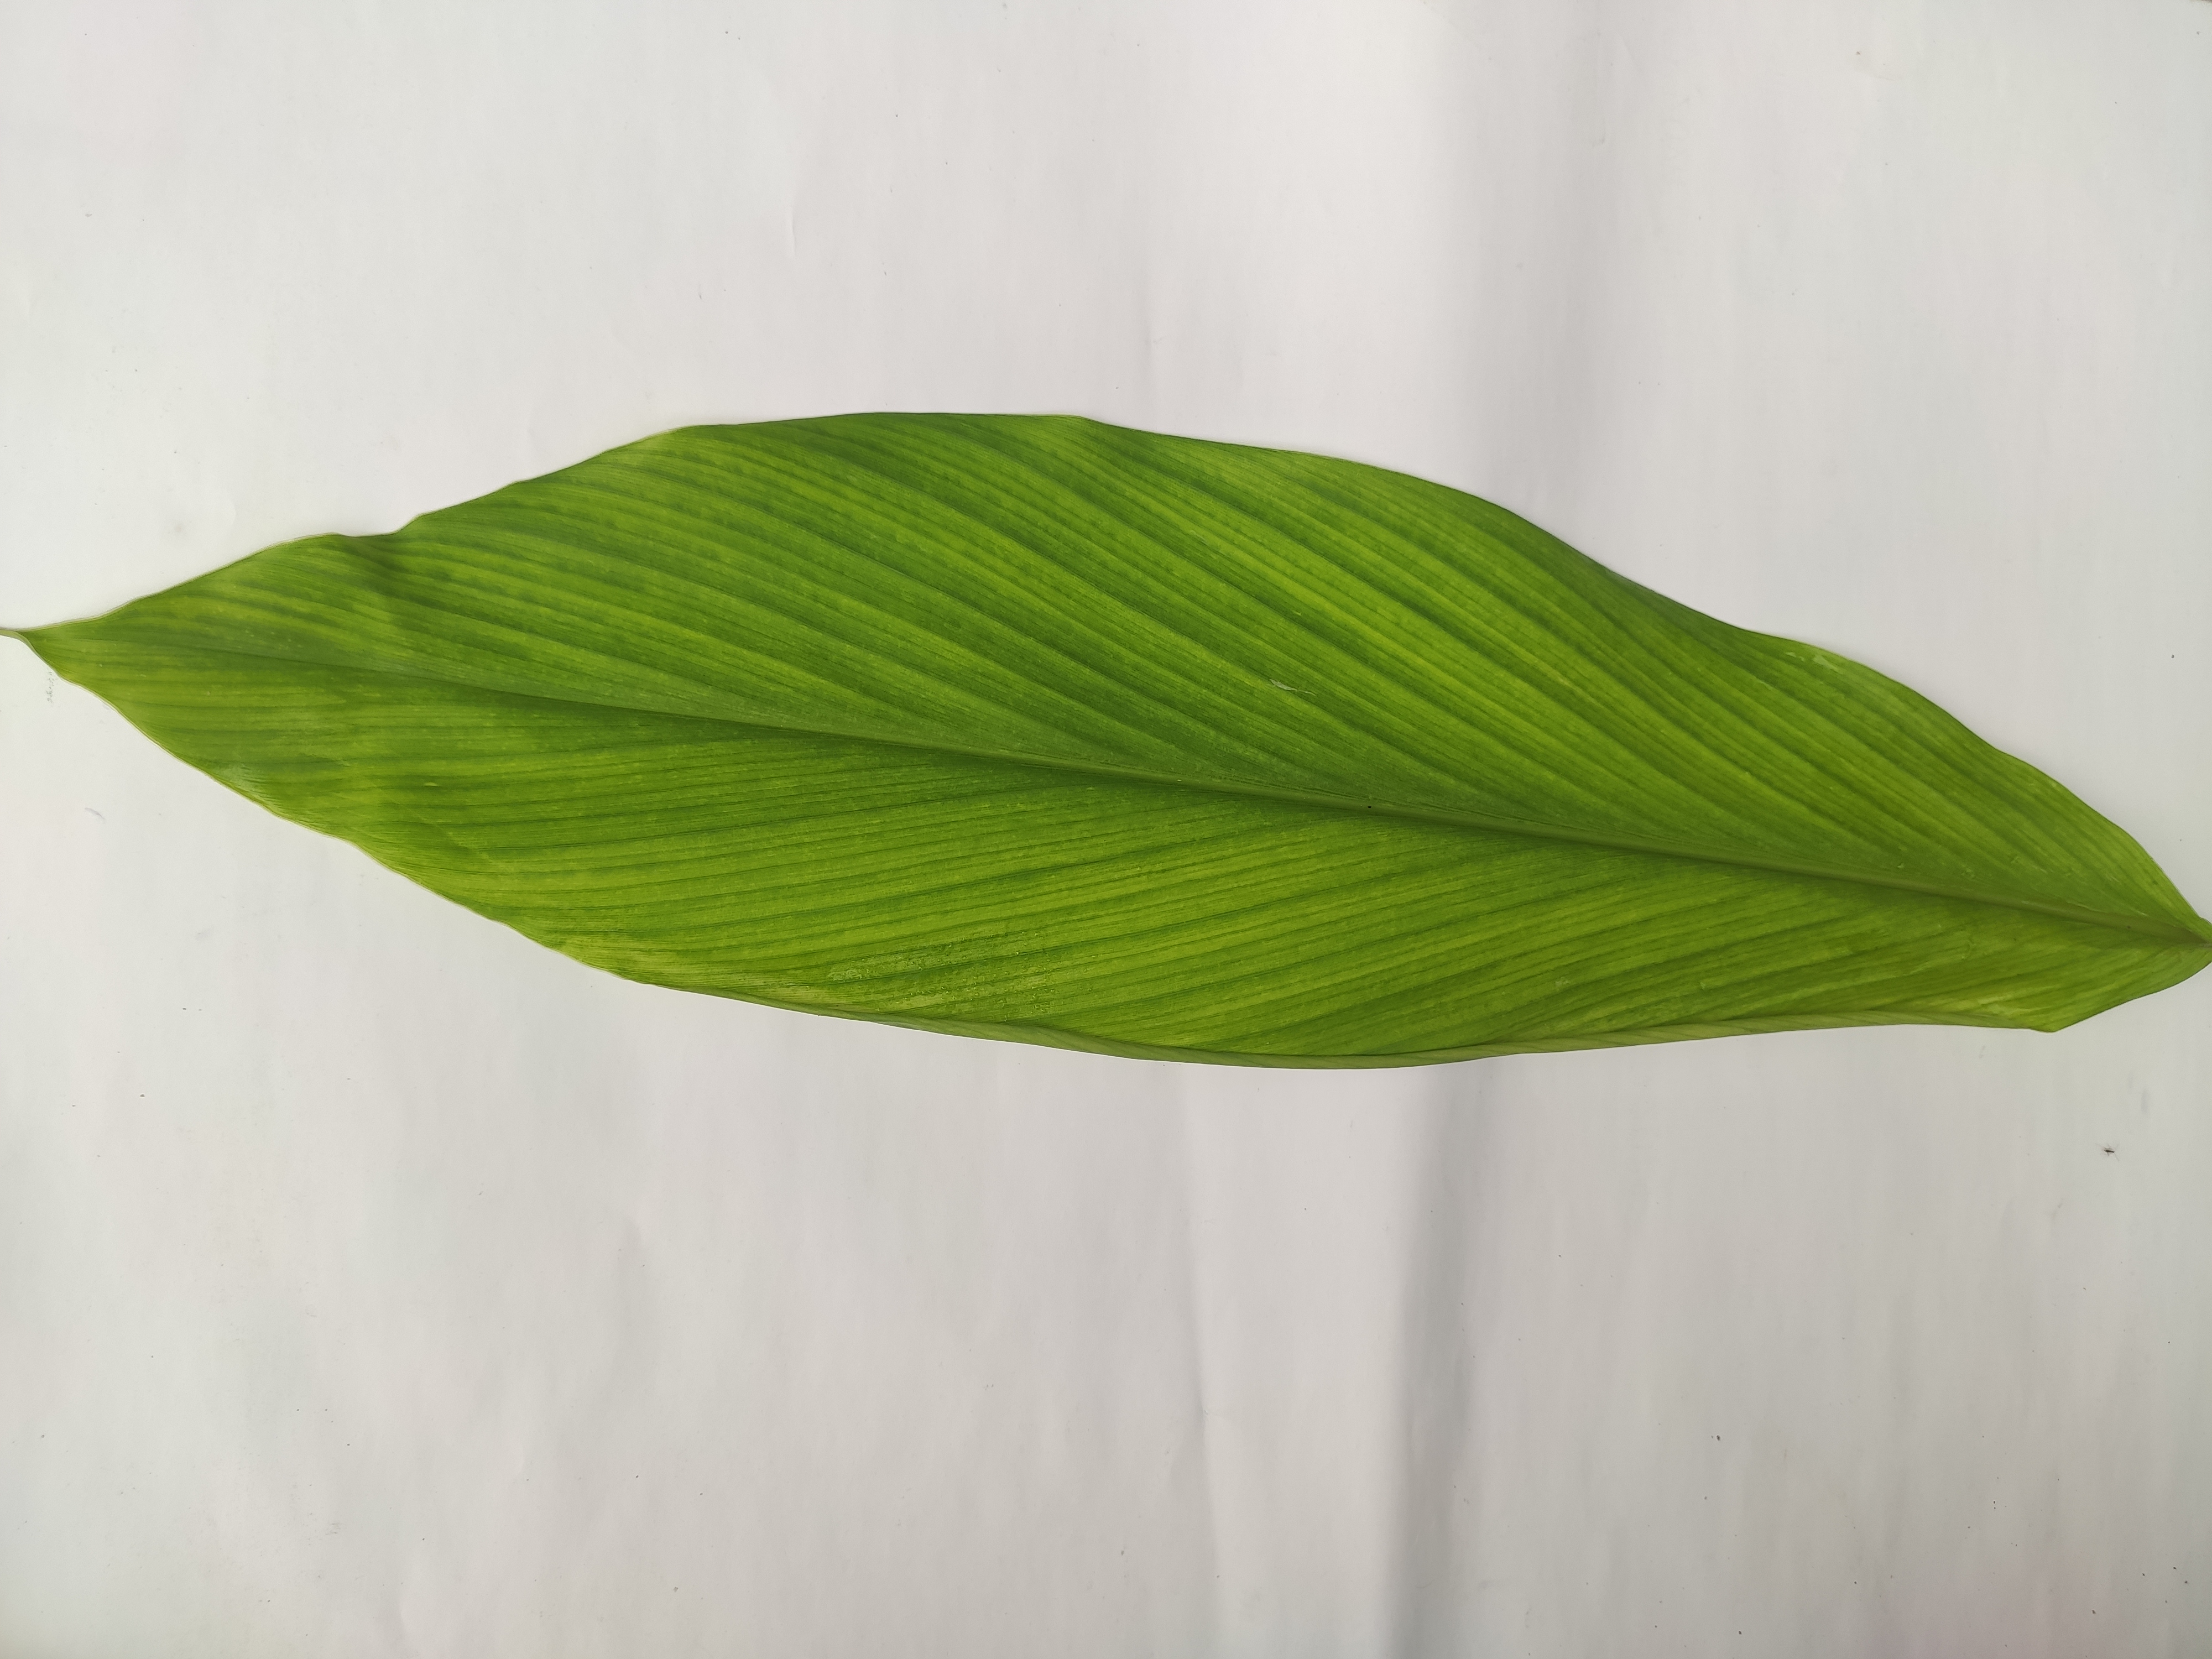
Label: Healthy_Leaf